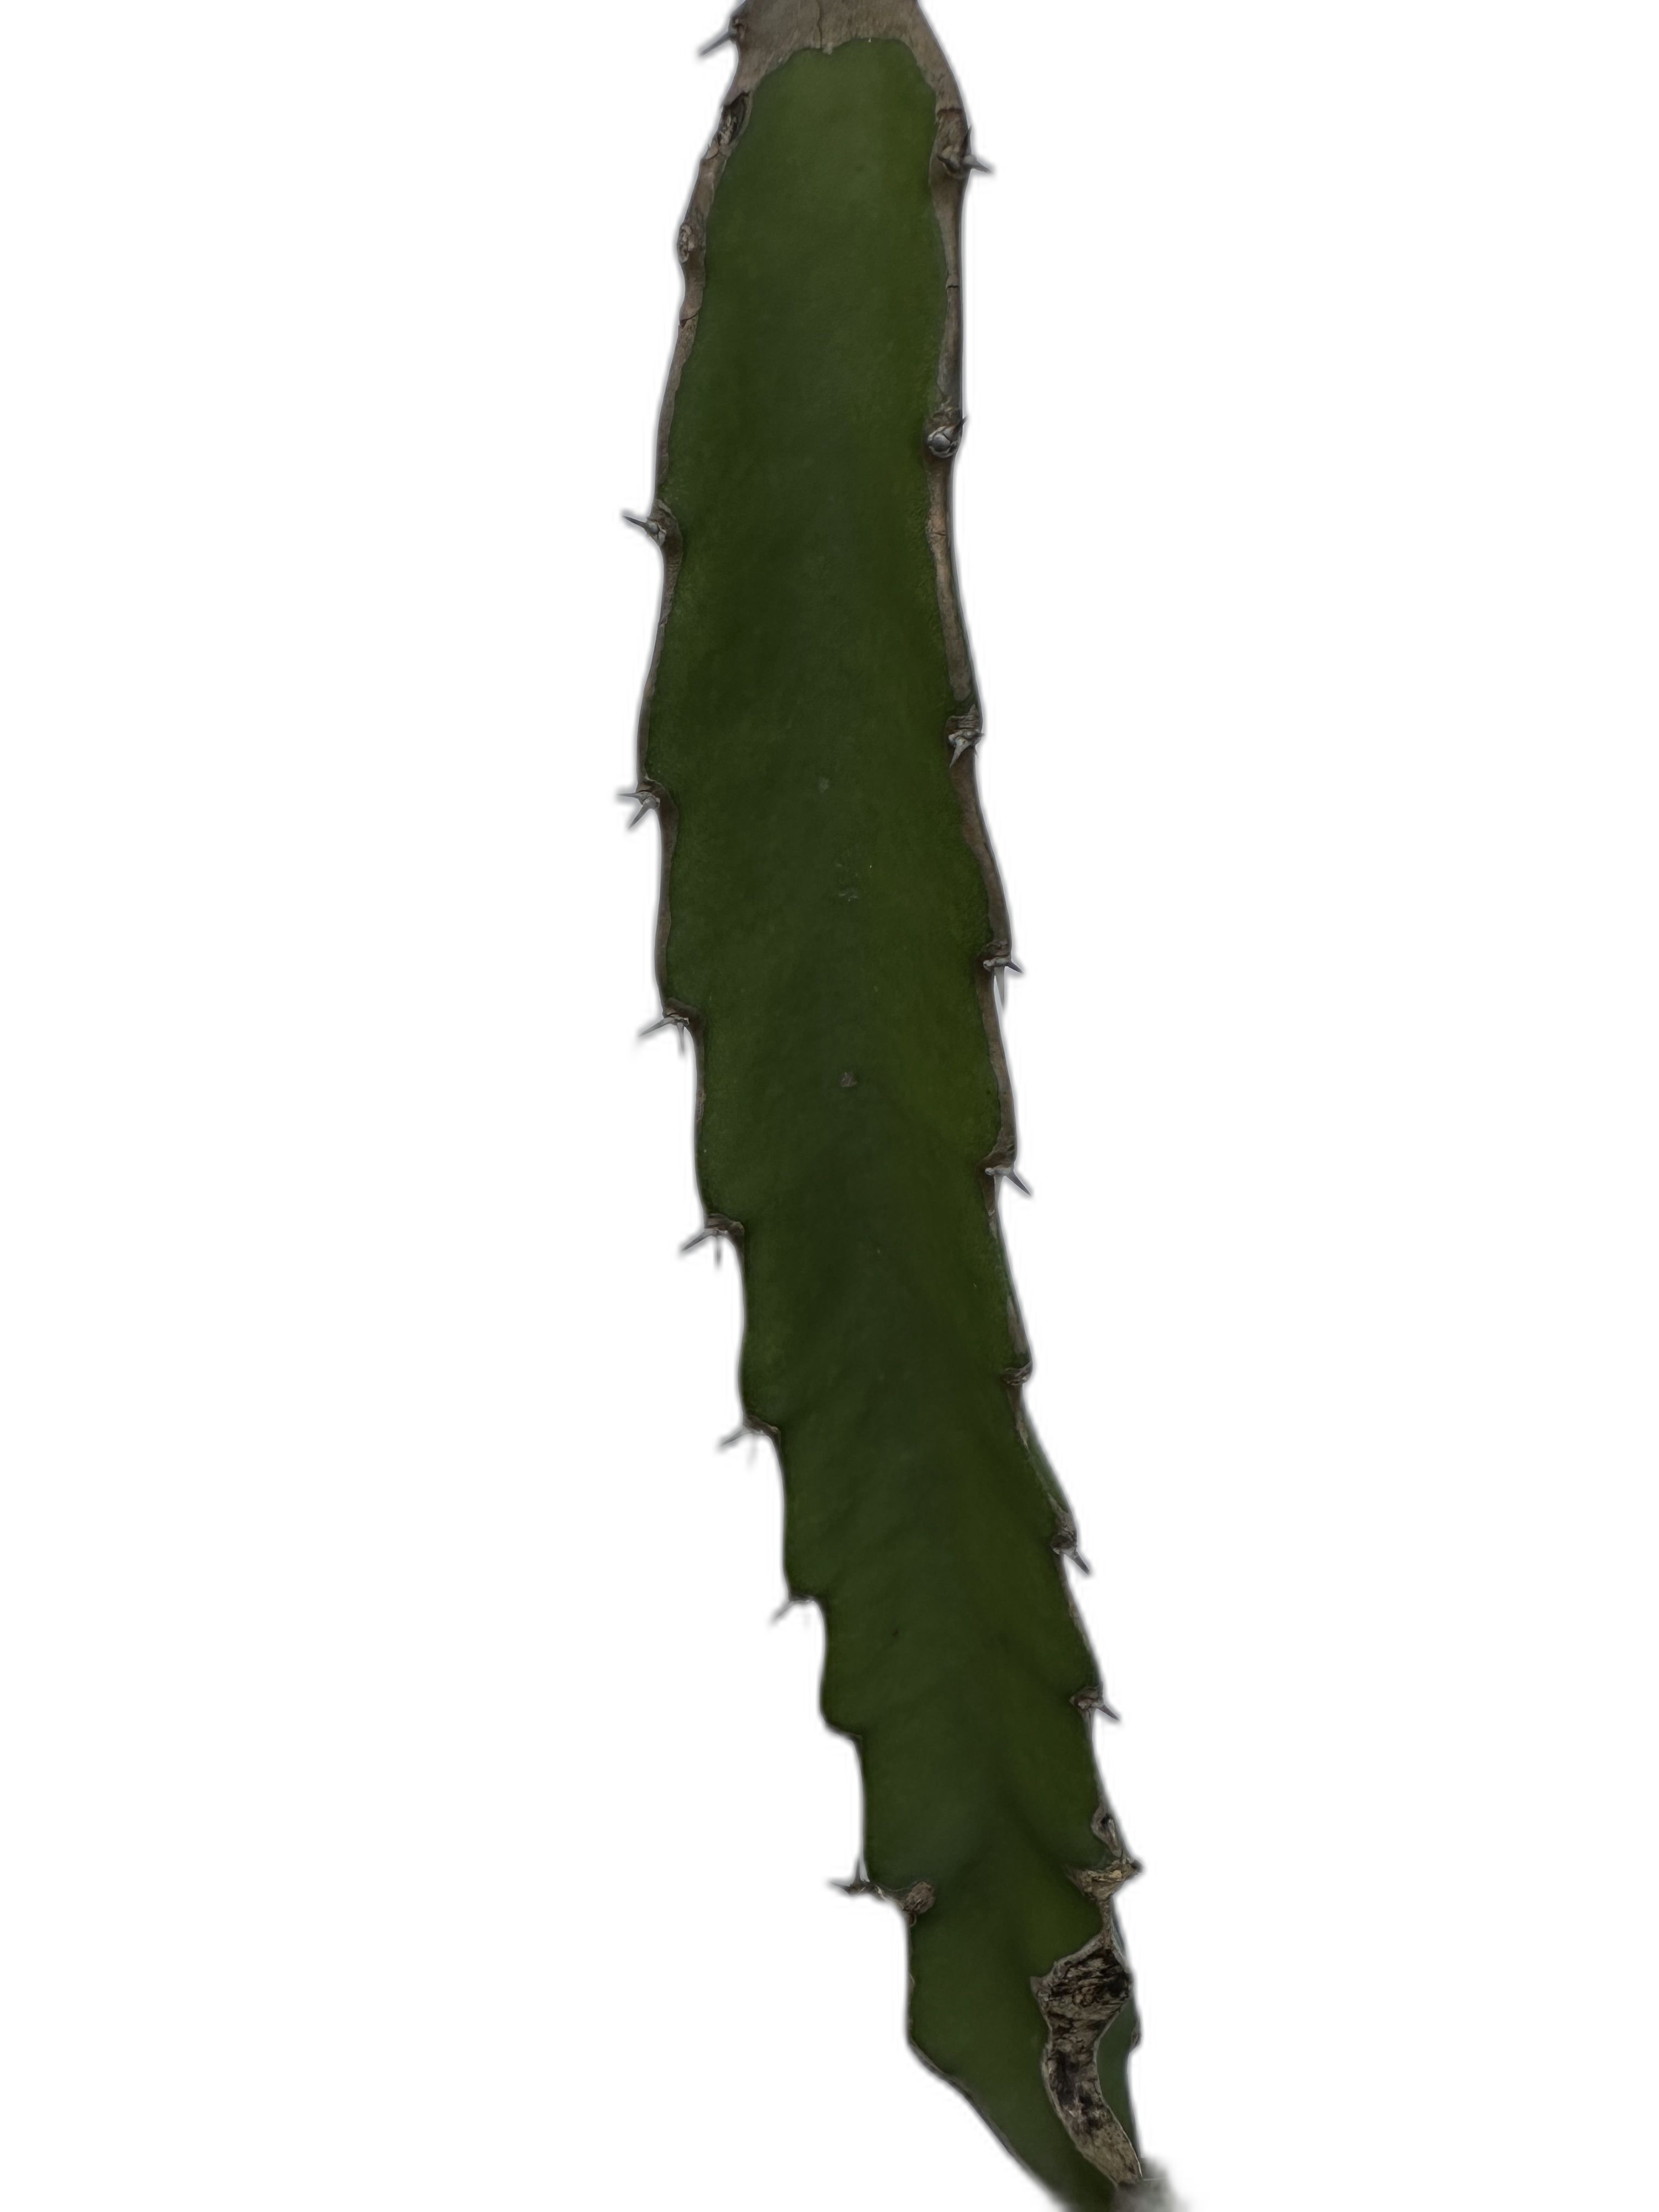
Label: Good leaf